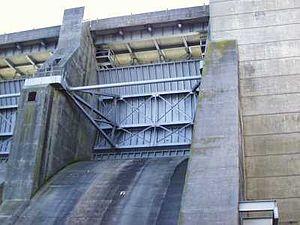
La porte de Tainter est un type de bras radial utilisé dans les barrages et écluses pour commander l'écoulement de l'eau. Il a été nommé d’après l'ingénieur en structure Jérémie Burnham Tainter qui l'a conçu.